Bai Juyi

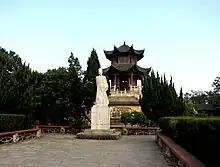
Bai Juyi statue in front of Pipa Pavilion on the Xunyang River at Jiujiang, where he wrote his "The Song of the Pipa Player" poem.

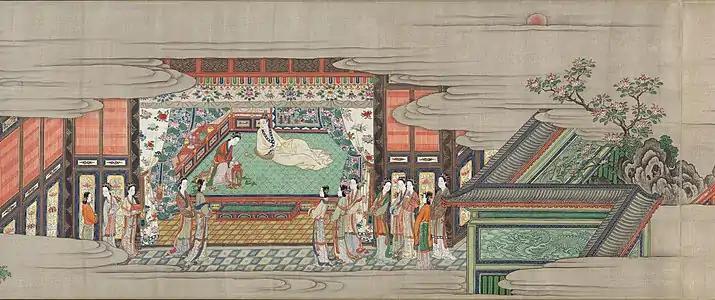
Scene from the poem "Chang Hen Ge", depicting Emperor Xuanzong (center) and his concubines.

Another of Bai's famous poems is "The Song of the Pipa Player". Like Du Fu, Bai had a strong sense of social responsibility and is well known for his satirical poems, such as "The Elderly Charcoal Seller". Also he wrote about military conflicts during the Tang dynasty. Poems like "Song of Everlasting Sorrow" were examples of the peril in China during the An Lushan rebellion.